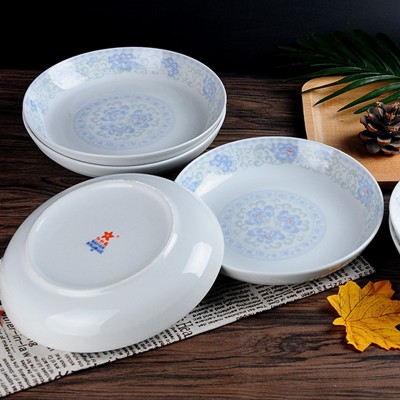
Label: trash